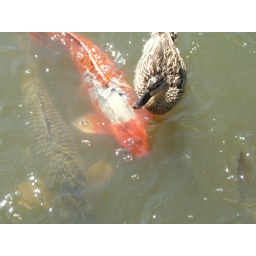
She didn't seem especially perturbed by the large fish swimming around her.